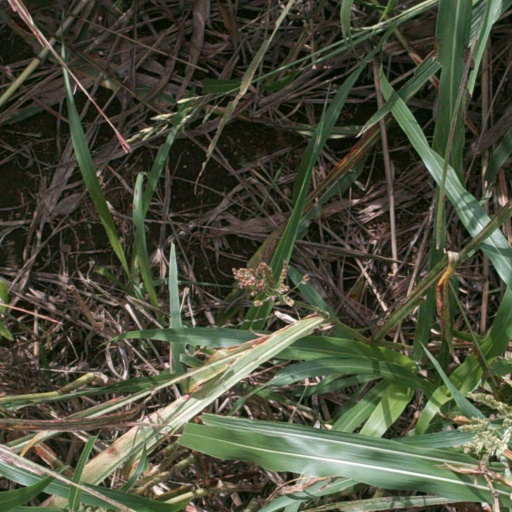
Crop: sorghum